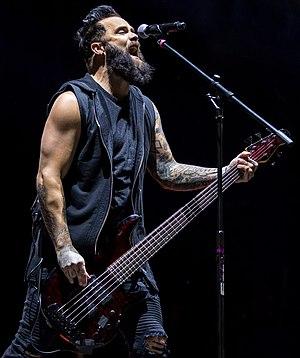
John Landrum Cooper, connu professionnellement sous le nom de John L. Cooper, né en 1975, est un chanteur et musicien américain. Il est le chanteur et bassiste de Skillet depuis 1996. John Cooper est également le chanteur du groupe Fight The Fury depuis 2018. Ce groupe constitue son projet parallèle en plus de Skillet.